Dimitar Kuzmanov

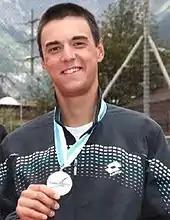
2nd place – Kuzmanov at 2011 European Tennis Junior Championship

"BBB Cup U14" – Sofia, Bulgaria; "Trofeo Ajuntament De Torello U16" – Torello, Spain; "6th Citta di Montecatini U16" – Montecatini, Italy; "Le Pont des Generations U16" – Le Pont, France; "Bergant Memorial 2008 U16" – Maribor, Slovenia and semi-final of the tournaments: "Bankia Cup U14" – Bankia, Bulgaria; "Citta di Pescara U14" – Pescara, Italy; "Tennis Jungsten Cup U14" – Koln, Germany; "Raiffeisen Jason Cup U16" – Novi Sad, Serbia; "Galeja Open Raiffeisen Cup U16" – Maribor, Slovenia and "Mondial Paris Cadets Trophee Lagardere U16" – Paris, France.